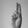
ASL letter: U